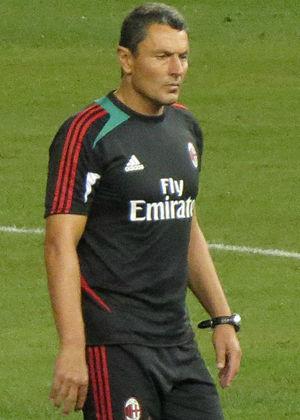
Marco Landucci est un joueur de football italien, qui évoluait au poste de gardien de but, avant d'ensuite devenir entraîneur.